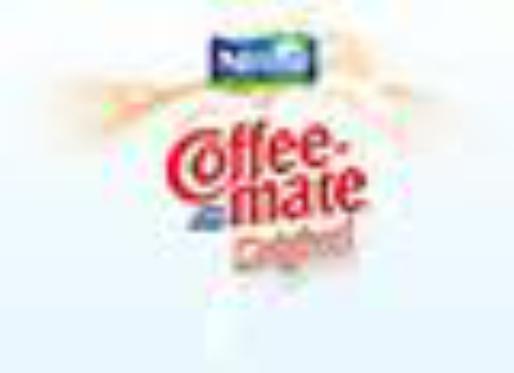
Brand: Coffee-Mate
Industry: Food